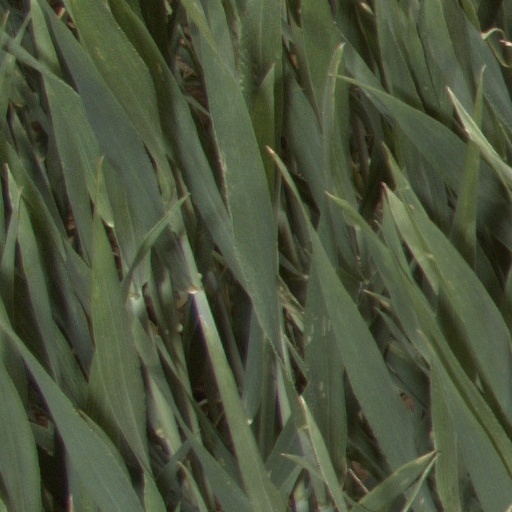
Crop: wheat